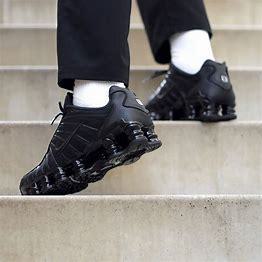
Brand: Nike
Model: Shox TL